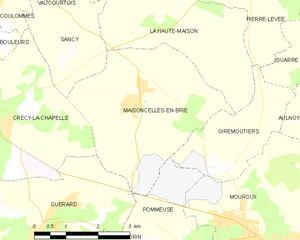
Carte des communes françaises Maisoncelles-en-Brie